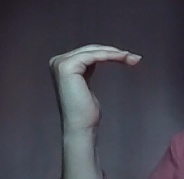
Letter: haa